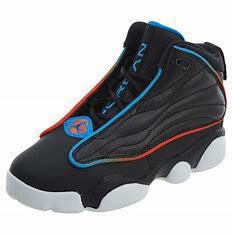
Brand: Jordan
Model: Pro Strong